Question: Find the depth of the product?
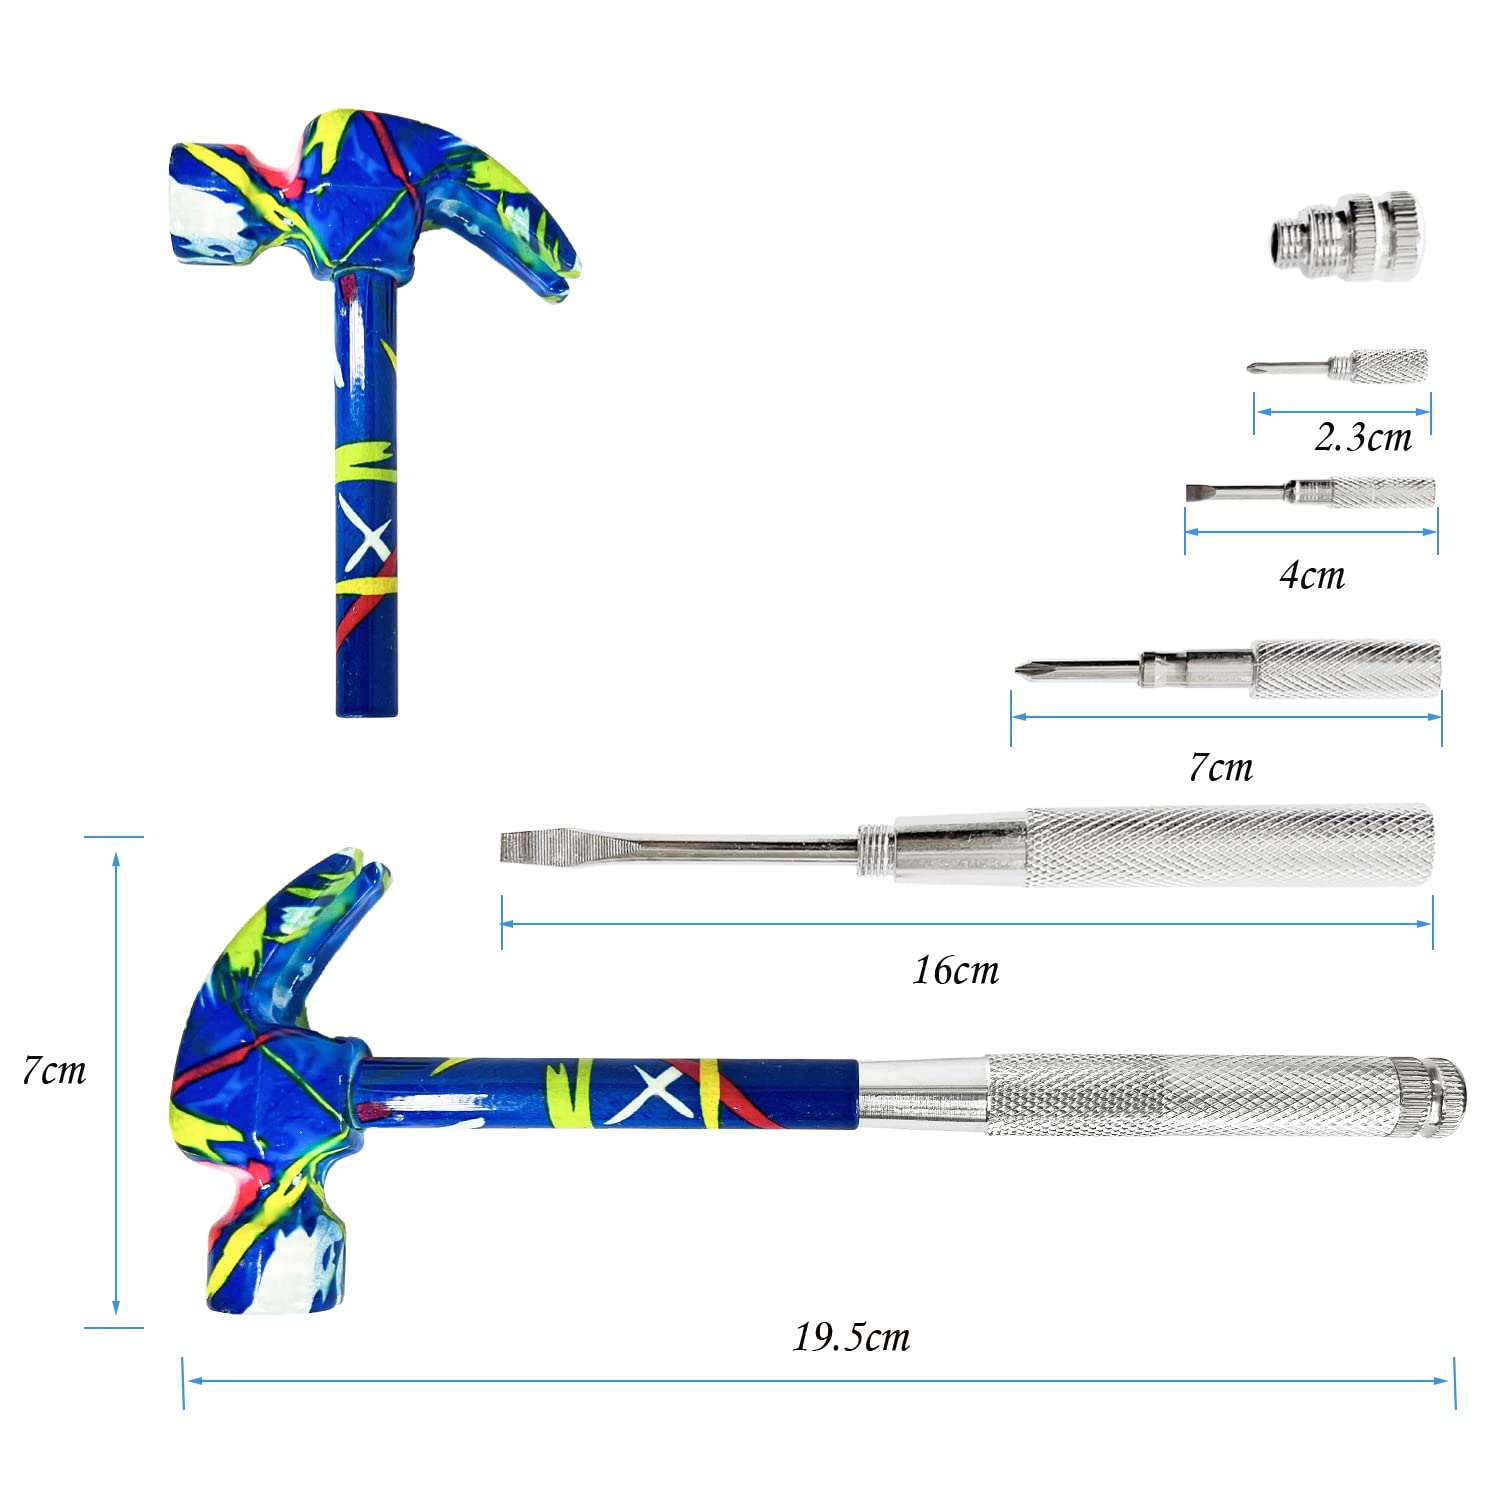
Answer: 19.5 centimetre